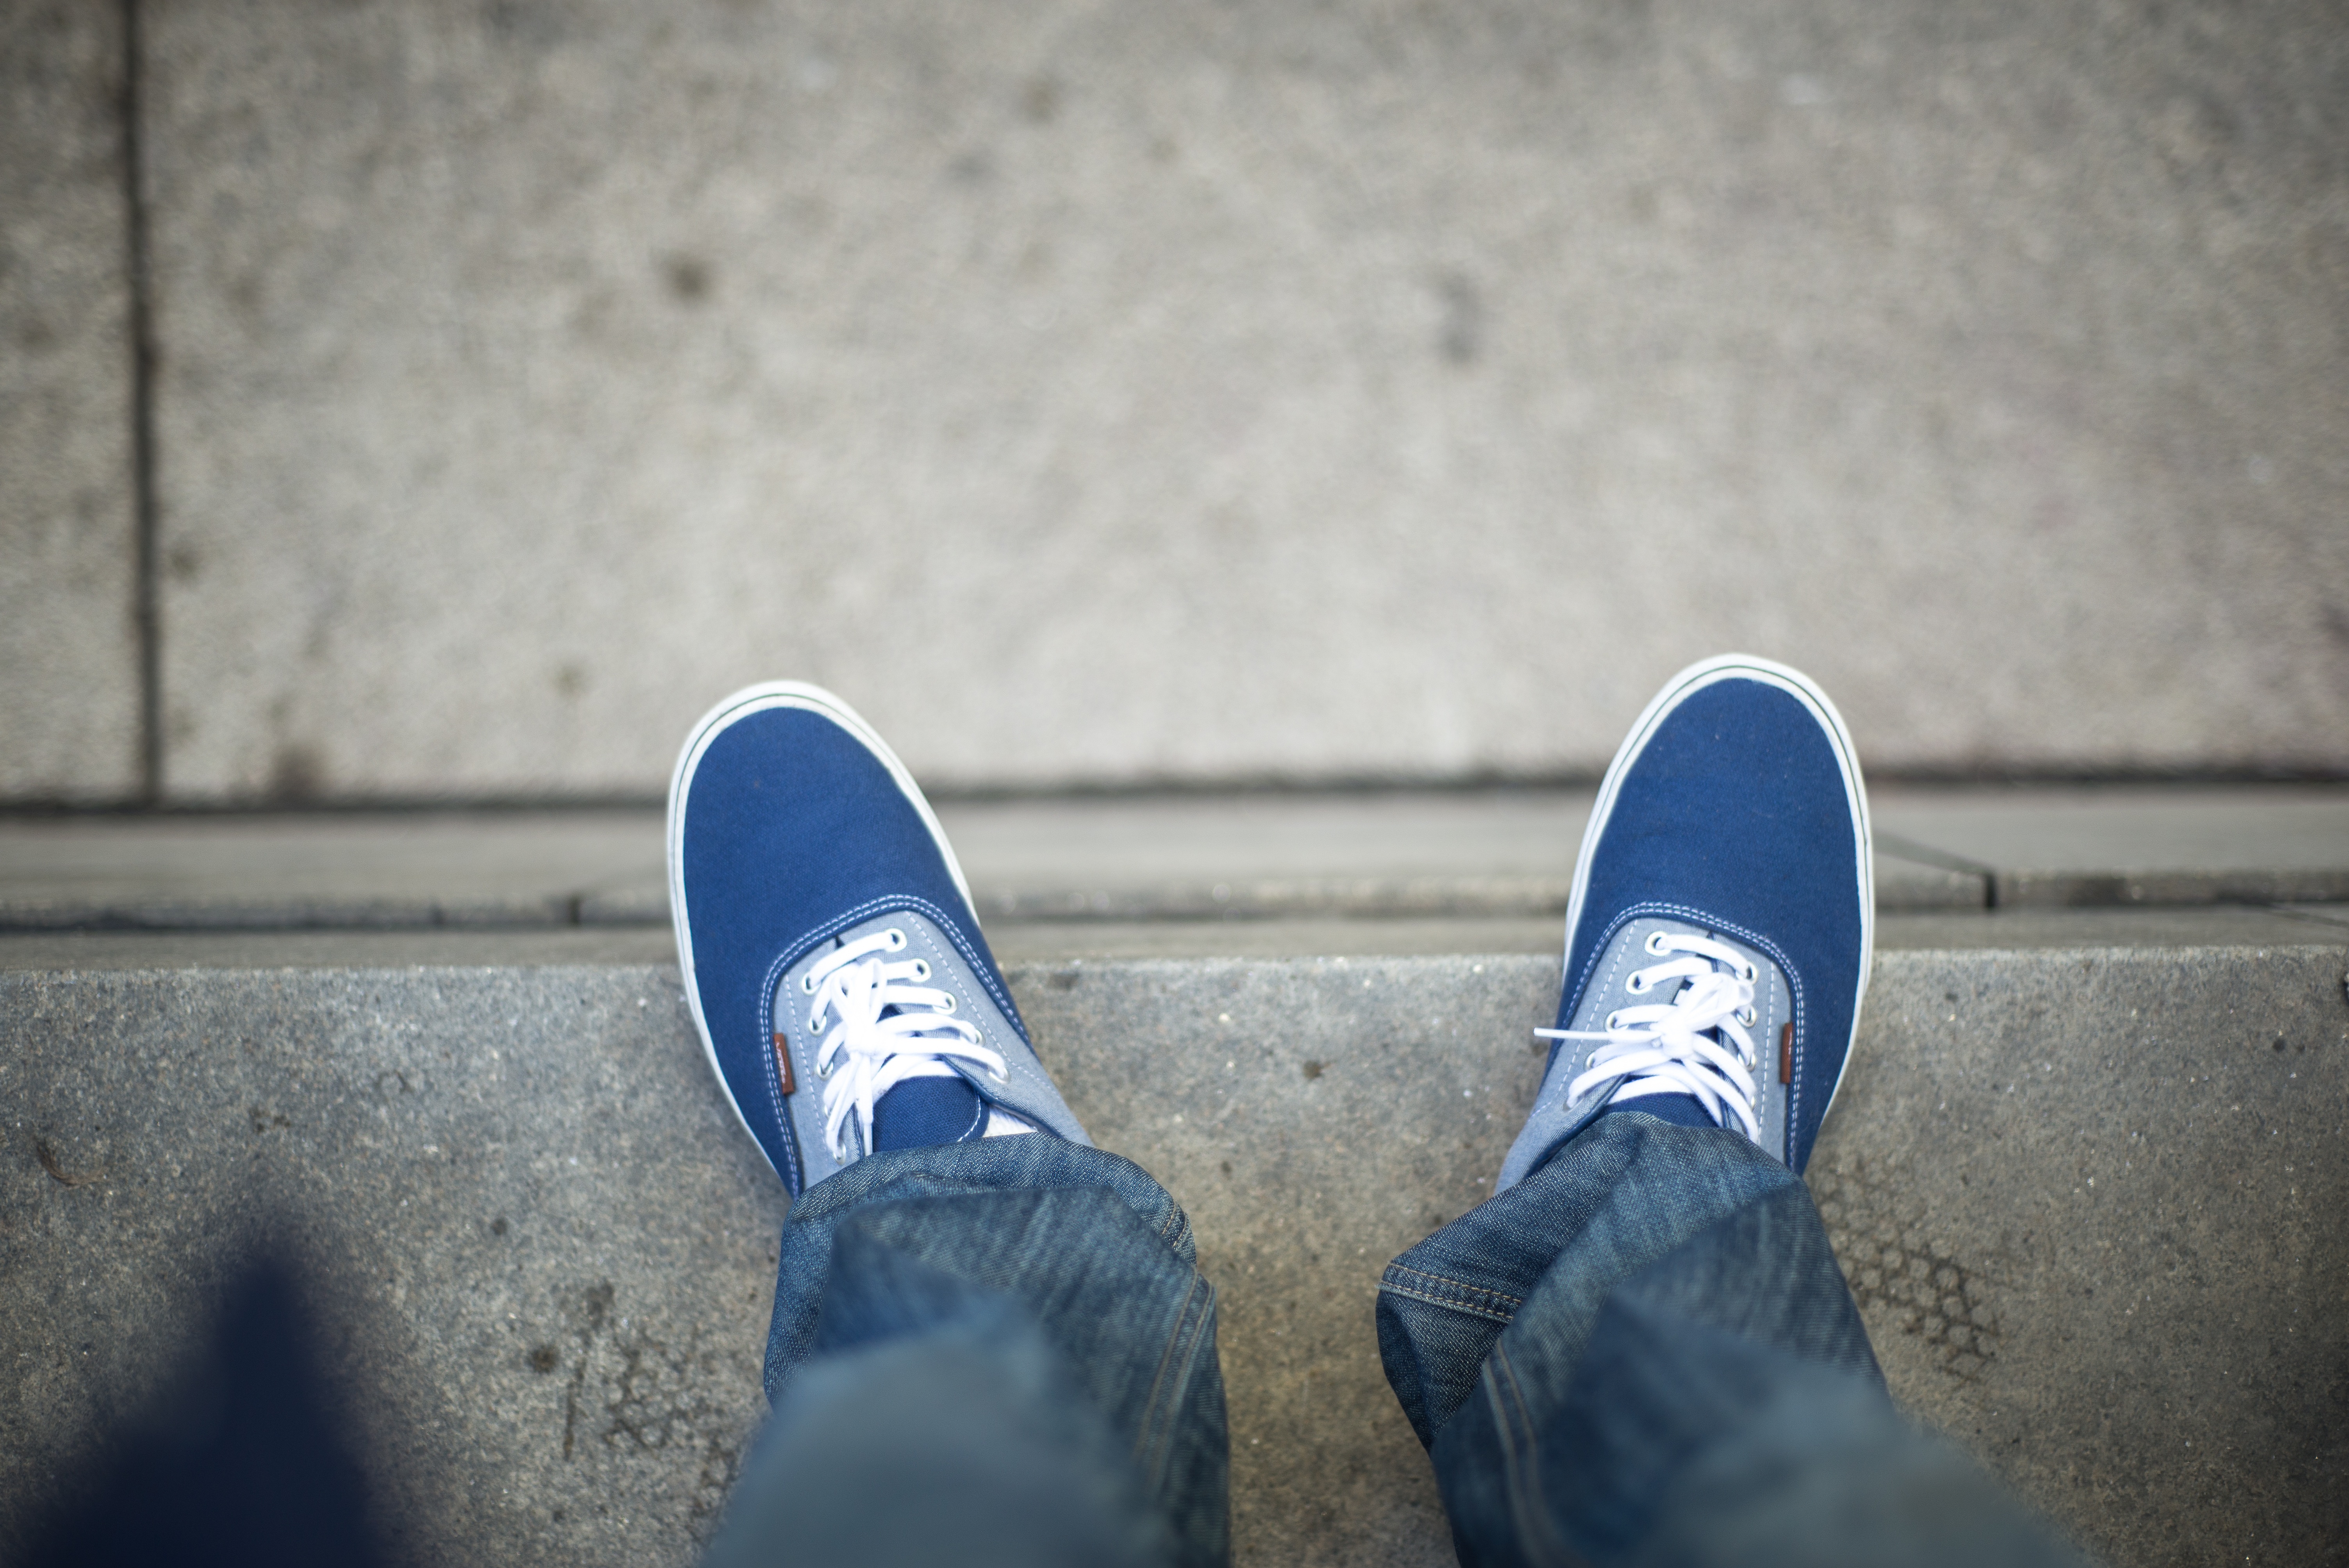
hand, shoe, white, leg, spring, green, red, color, blue, black, close up, sneakers, footwear, atmosphere of earth